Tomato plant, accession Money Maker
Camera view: tilt-top (135 deg); turntable rotation: 330 degrees
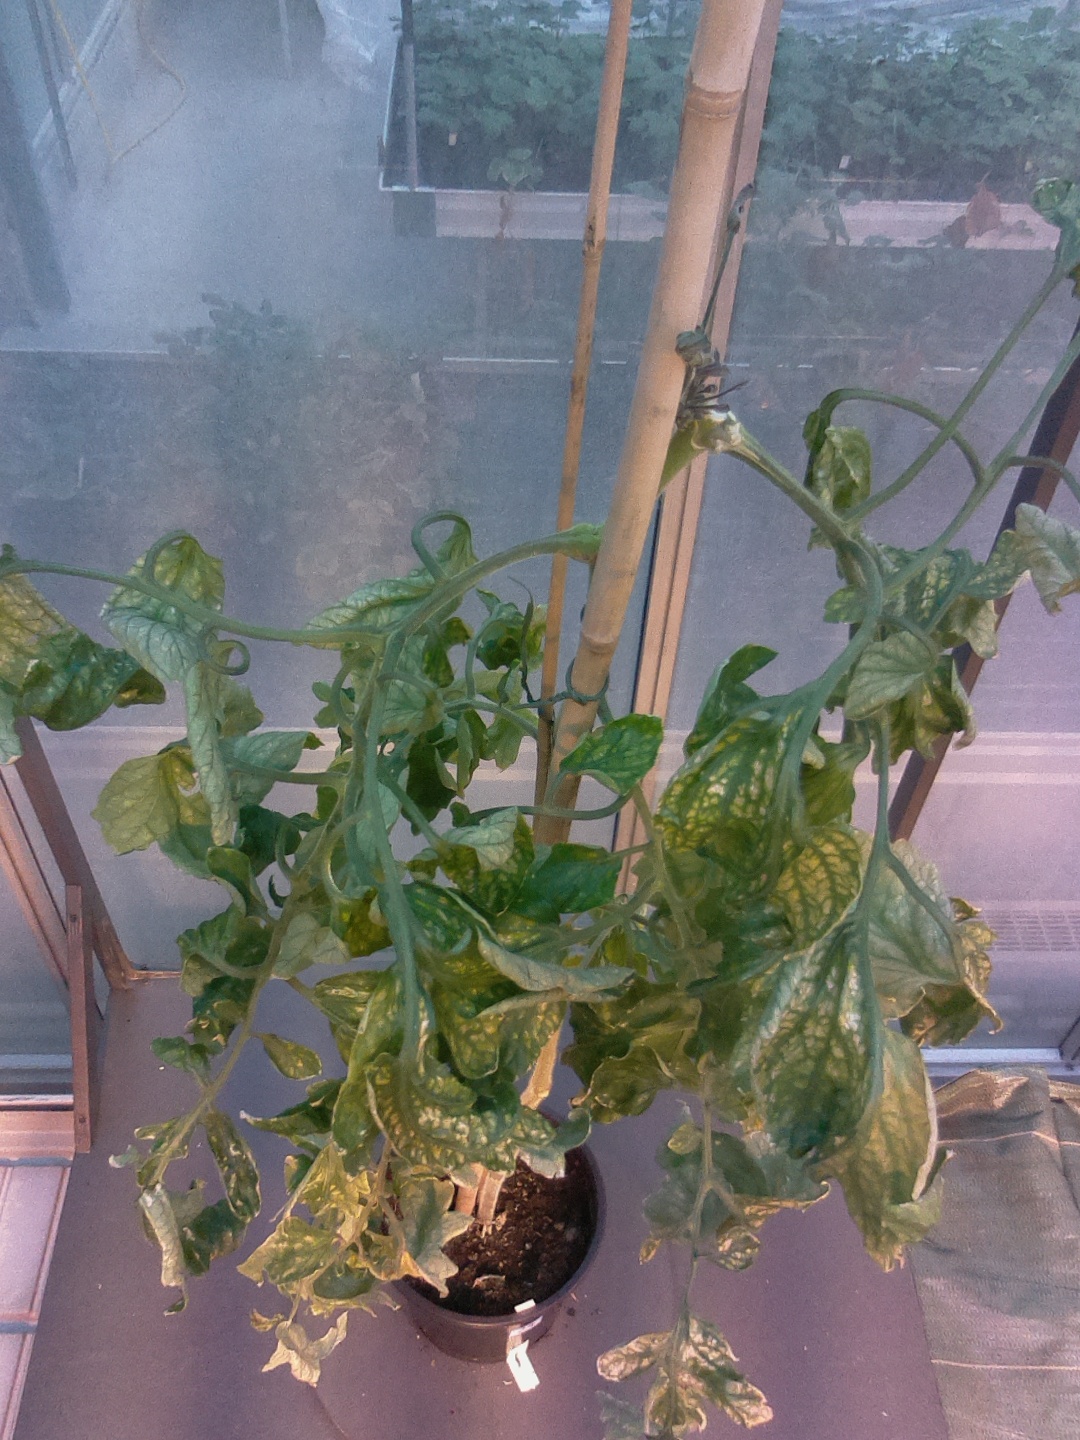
BBCH growth stage 29: 90%-100% Side shoots formed